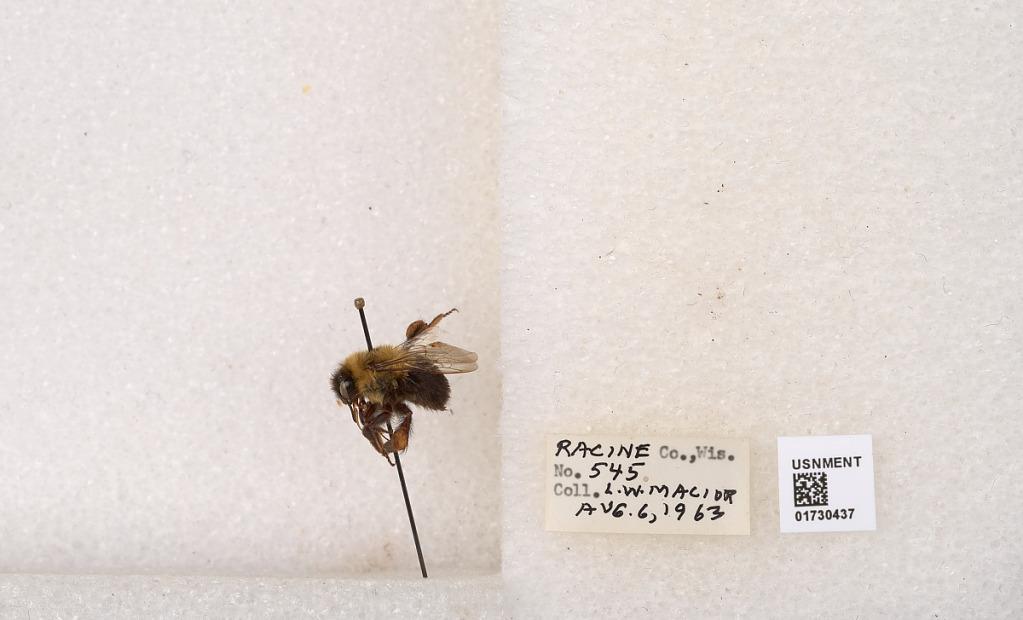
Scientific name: Bombus impatiens Cresson
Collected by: L. Macior
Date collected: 1963-8-6
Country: United States
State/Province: Wisconsin
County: Racine
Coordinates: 42.7299, -87.8123